Battle of Plataea

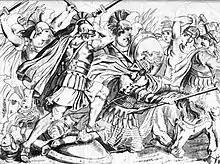
Black and white sketch of men in plumed Greek helmets fighting against Persians in plain steel helmets

Meanwhile the Athenians and Plataeans had also been unable to retreat, because their path had been blocked by the scattered centre. The Athenians sent a messenger to Pausanias asking for his new directive. Pausanias asked the Athenians to retreat to the Cithaeron passes and not to the "island", and join the Spartans if possible. This message was received before daybreak but the Athenians began moving only after dawn. Konecny posits that Aristides may have wanted to avoid the chaos of nighttime movements. Pausanias then marched to the north of modern Erythres, and the Greeks of the scattered center started to converge on his position, though the latter probably took longer to get into formation. Pausanias' two units, however, were the first ones ready for contact when the Persian cavalry arrived.